Virginia Historical Society

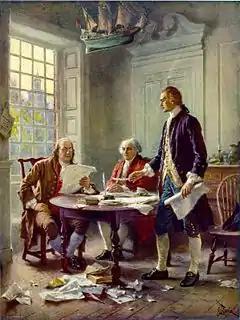
The Society houses "Writing the Declaration of Independence, 1776", Jean Leon Gerome Ferris' idealized 1900 depiction of (left to right) Benjamin Franklin, John Adams, and Virginian Thomas Jefferson of the Committee of Five working on the Declaration.

The Virginia Museum of History and Culture founded in 1831 as the Virginia Historical and Philosophical Society and headquartered in Richmond, Virginia, is a major repository, research, and teaching center for Virginia history. It is a private, non-profit organization, supported almost entirely by private contributions. In 2004, it was designated the official state historical society of the Commonwealth of Virginia.